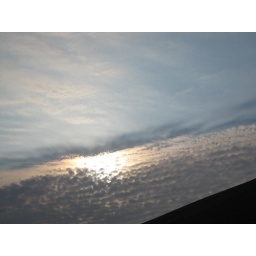
felice clouds over federal hill